Mattheus van Beveren

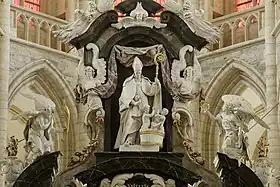
"St Nicholas with children in a tub flanked by angels", main altar, Saint Nicholas' Church, Ghent

He married Cathlijne van Hoeck or van Haecken. He fell seriously ill in 1653 and made his will on 8 November 1653. He survived but his wife died. He married a second time in 1658. With his second wife Suzanna Dooms he had 2 daughters, Catharina and Anna Maria, and two sons, Judocus and Mattheus II, who both became sculptors. Catharina married the flower still life painter Nicolaes van Verendael.